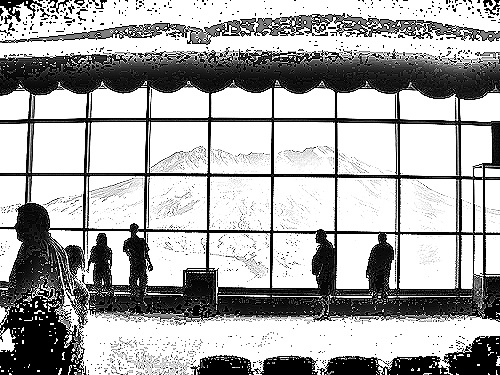
Portrait style: Sketch Portrait